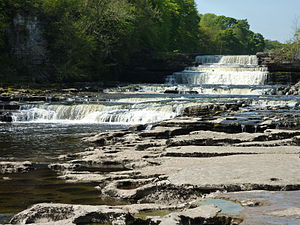
Aysgarth Falls / Galleri
De nedre vandfald
Aysgarth Falls er serie af vandfald i den engelske flod Ure i Yorkshire Dales i North Yorkshire i det nordlige England. De strækker sig over næsten halvanden kilometer, og har meget høj vandgennemstrømning i vådt vejr. Aysgarth Falls er opdelt i tre større fald.